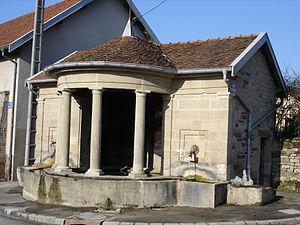
Fontaine à Viviers-le-Gras (Vosges)
Viviers-le-Gras est une commune française située dans le département des Vosges en région Grand Est.